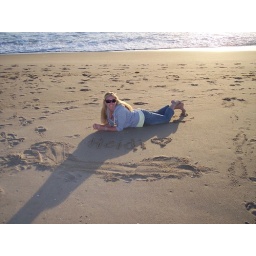
Heidi posing on the beach at Manhattan Beach with her name in the sand